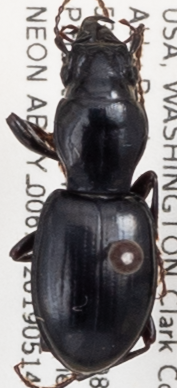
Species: Promecognathus crassus
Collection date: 2019-05-14
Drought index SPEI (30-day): -2.09
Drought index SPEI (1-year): -2.09
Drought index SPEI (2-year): -2.09